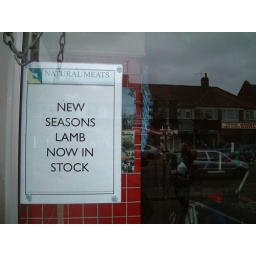
A sign in the window of our local butchers' shop.